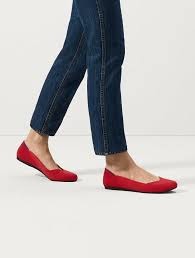
Label: Ballet Flat